Toronto

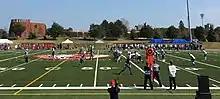
A Canadian football game between the Toronto Varsity Blues and the York Lions at York's Alumni Field

Toronto's theatre and performing arts scene has more than fifty ballet and dance companies, six opera companies, two symphony orchestras, many music venues, and a host of theatres. The city is home to the National Ballet of Canada, the Canadian Opera Company, the Toronto Symphony Orchestra, the Canadian Electronic Ensemble, and the Canadian Stage Company. Notable performance venues include the Four Seasons Centre for the Performing Arts, Roy Thomson Hall, the Princess of Wales Theatre, the Royal Alexandra Theatre, Massey Hall, the Meridian Arts Centre (formerly the Toronto Centre for the Arts), the Elgin and Winter Garden Theatres, and the Meridian Hall (originally the "O'Keefe Centre" and formerly the "Hummingbird Centre" and the "Sony Centre for the Performing Arts").